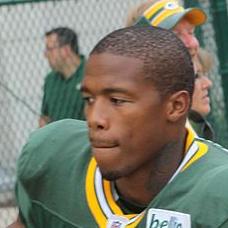
Age: 23